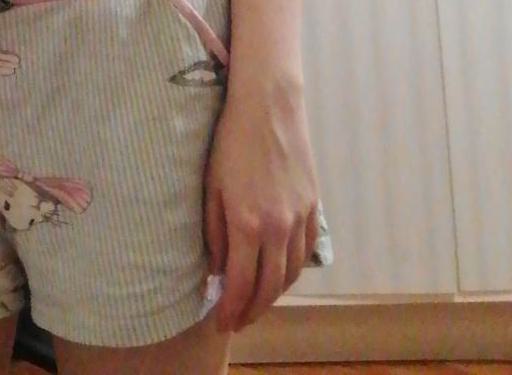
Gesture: no_gesture